Duck Dowell

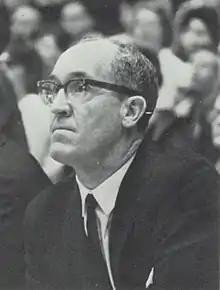
Dowell from the 1963 “Promenade”

Robert Loren "Duck" Dowell (August 14, 1912 – November 27, 2003) was an American professional basketball player for the Akron Firestone Non-Skids in the United States' National Basketball League during the 1937–38 season. After an All-American collegiate career at Northwest Missouri State, Dowell also competed in the Amateur Athletic Union (AAU) for the Denver Piggly Wigglies.